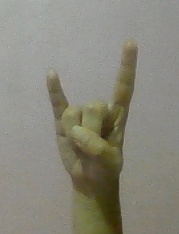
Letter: la